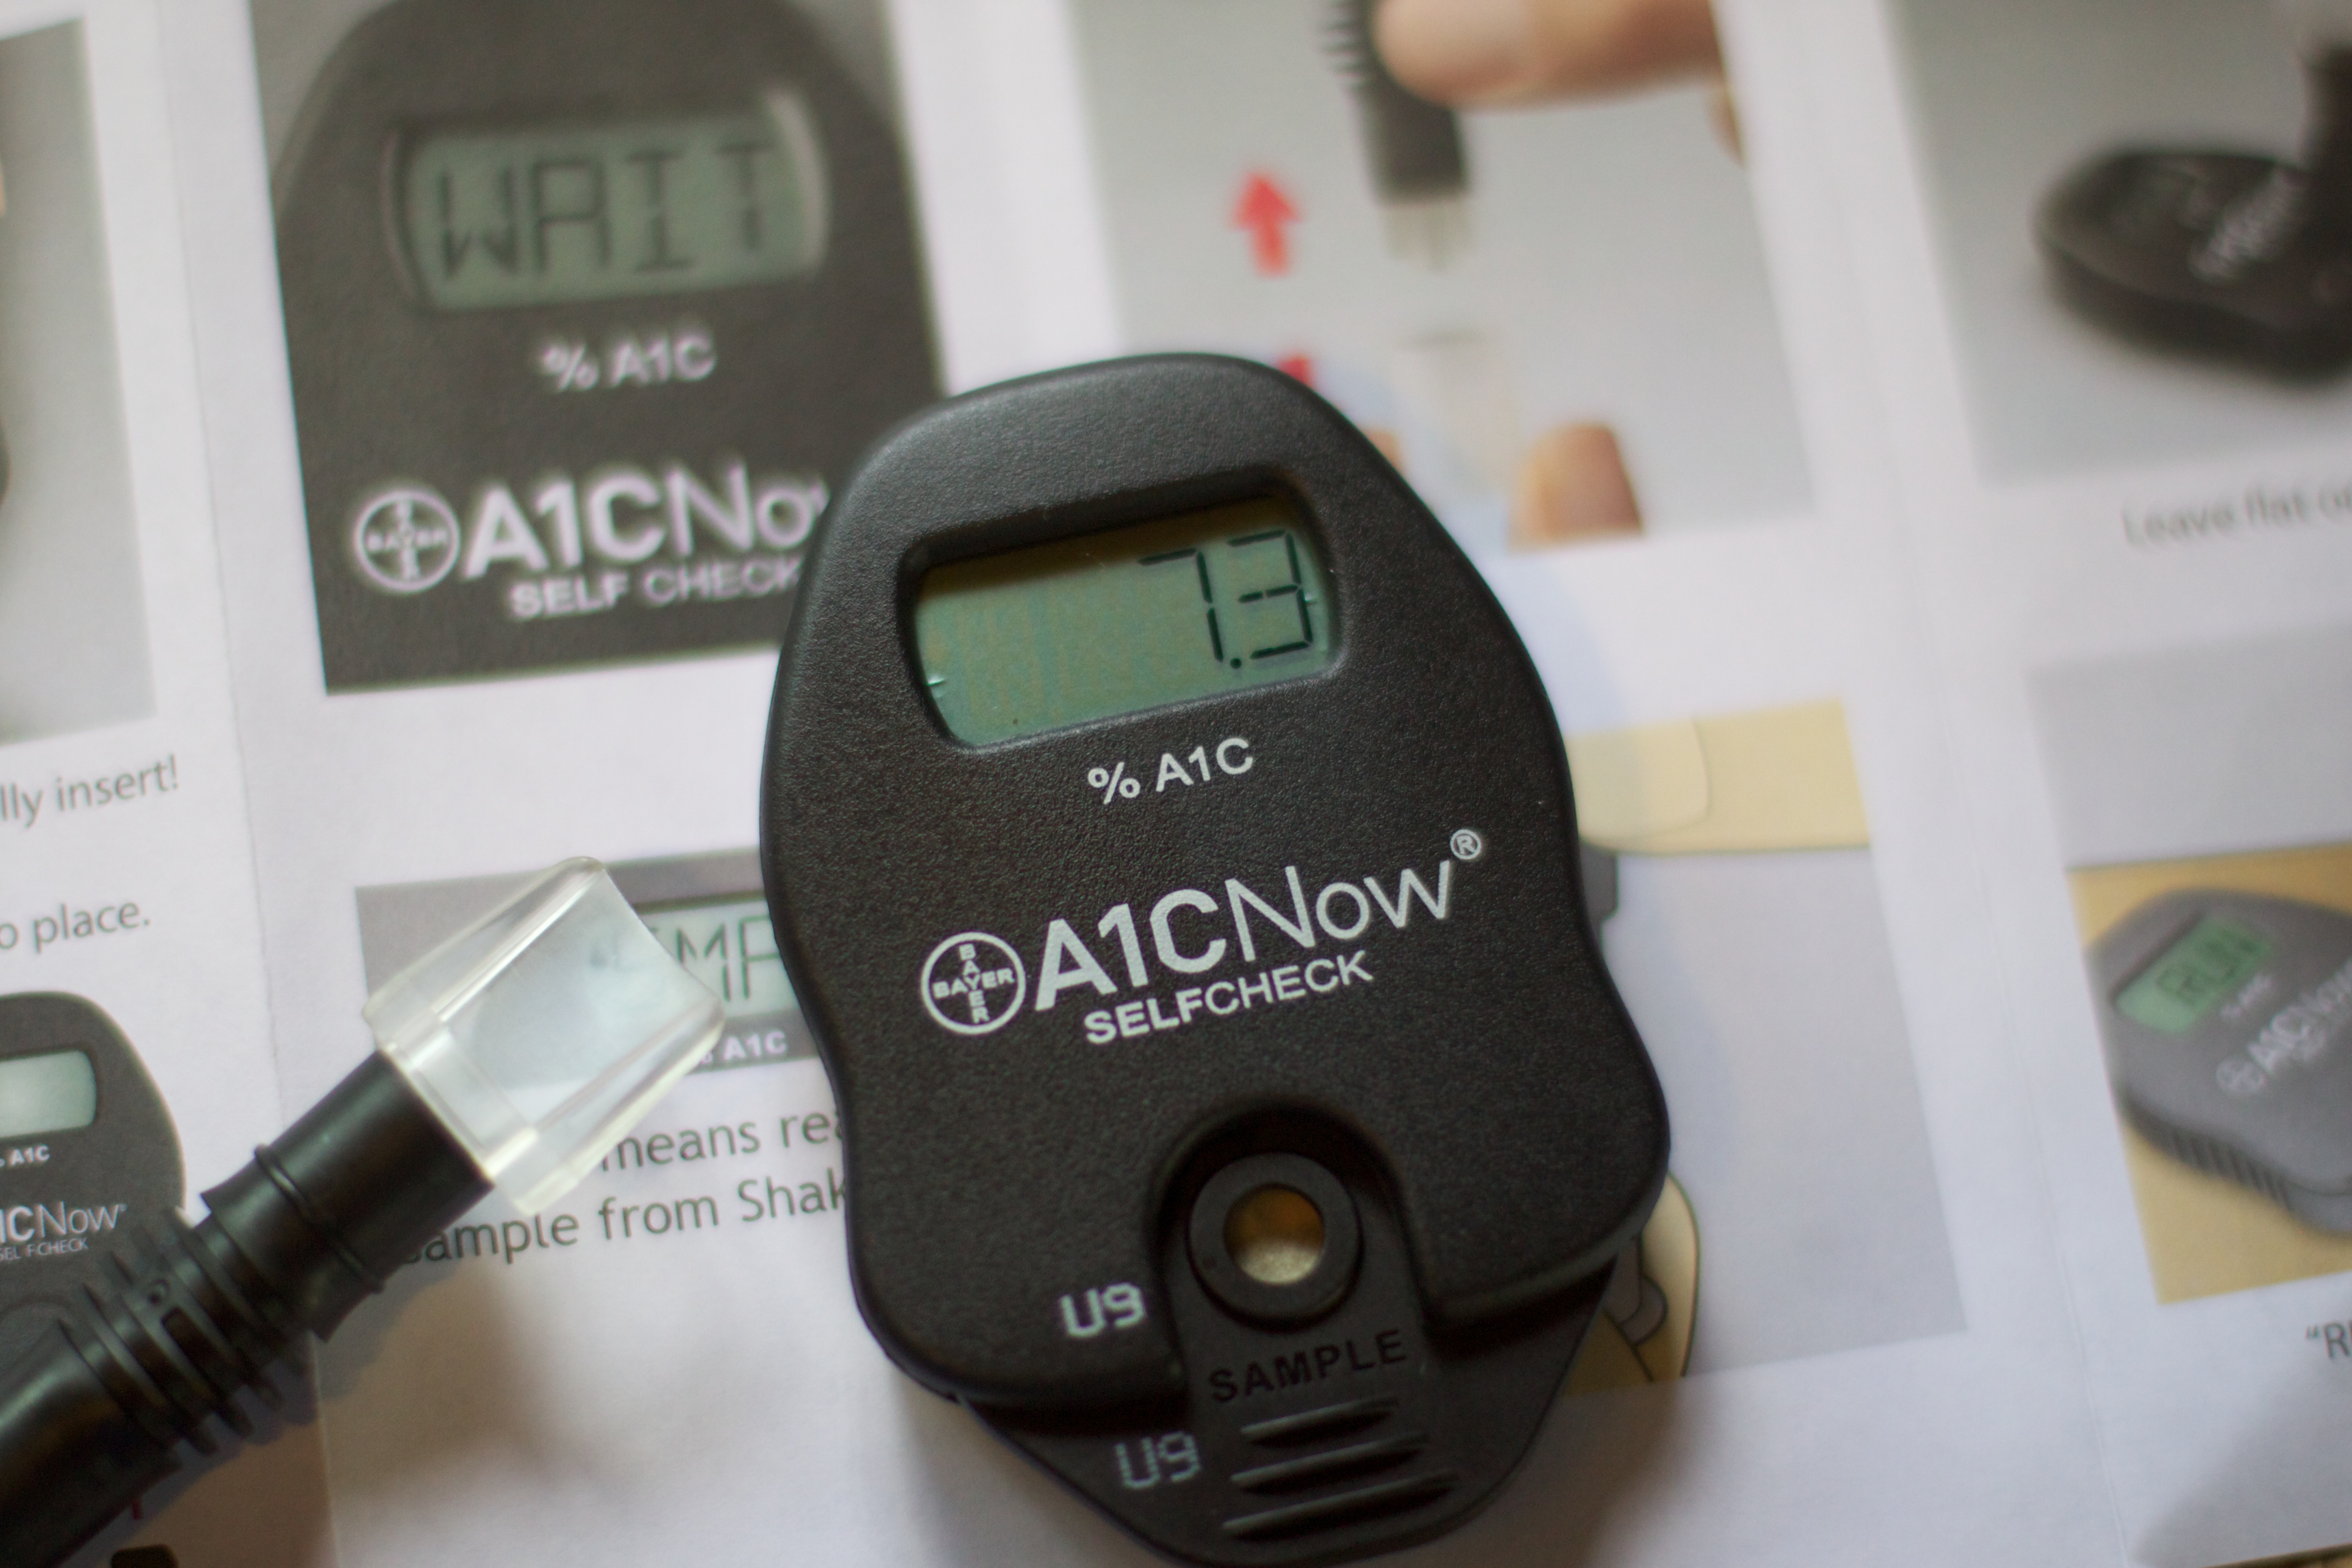
hand, gauge, product, blood, diabetes